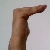
The image shows a hand gesture representing a space in Indian Sign Language.